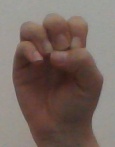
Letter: ha